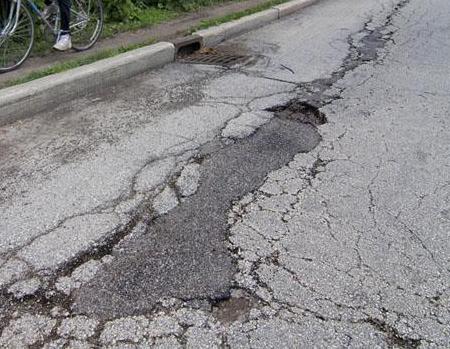
Texture: potholed